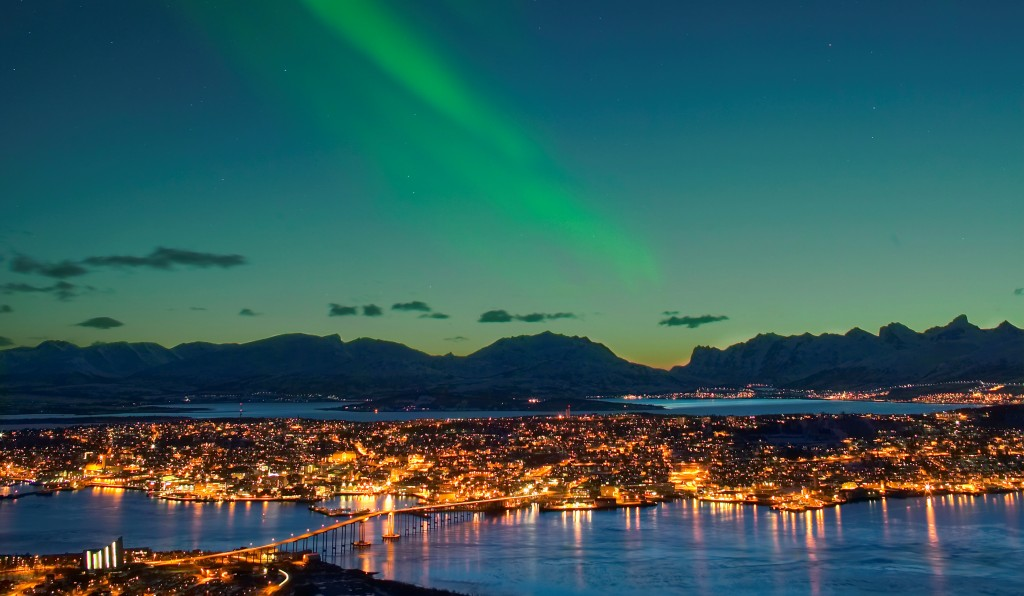
Fire: no
Smoke: no